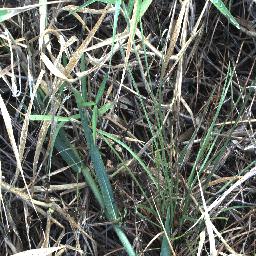
Label: negative